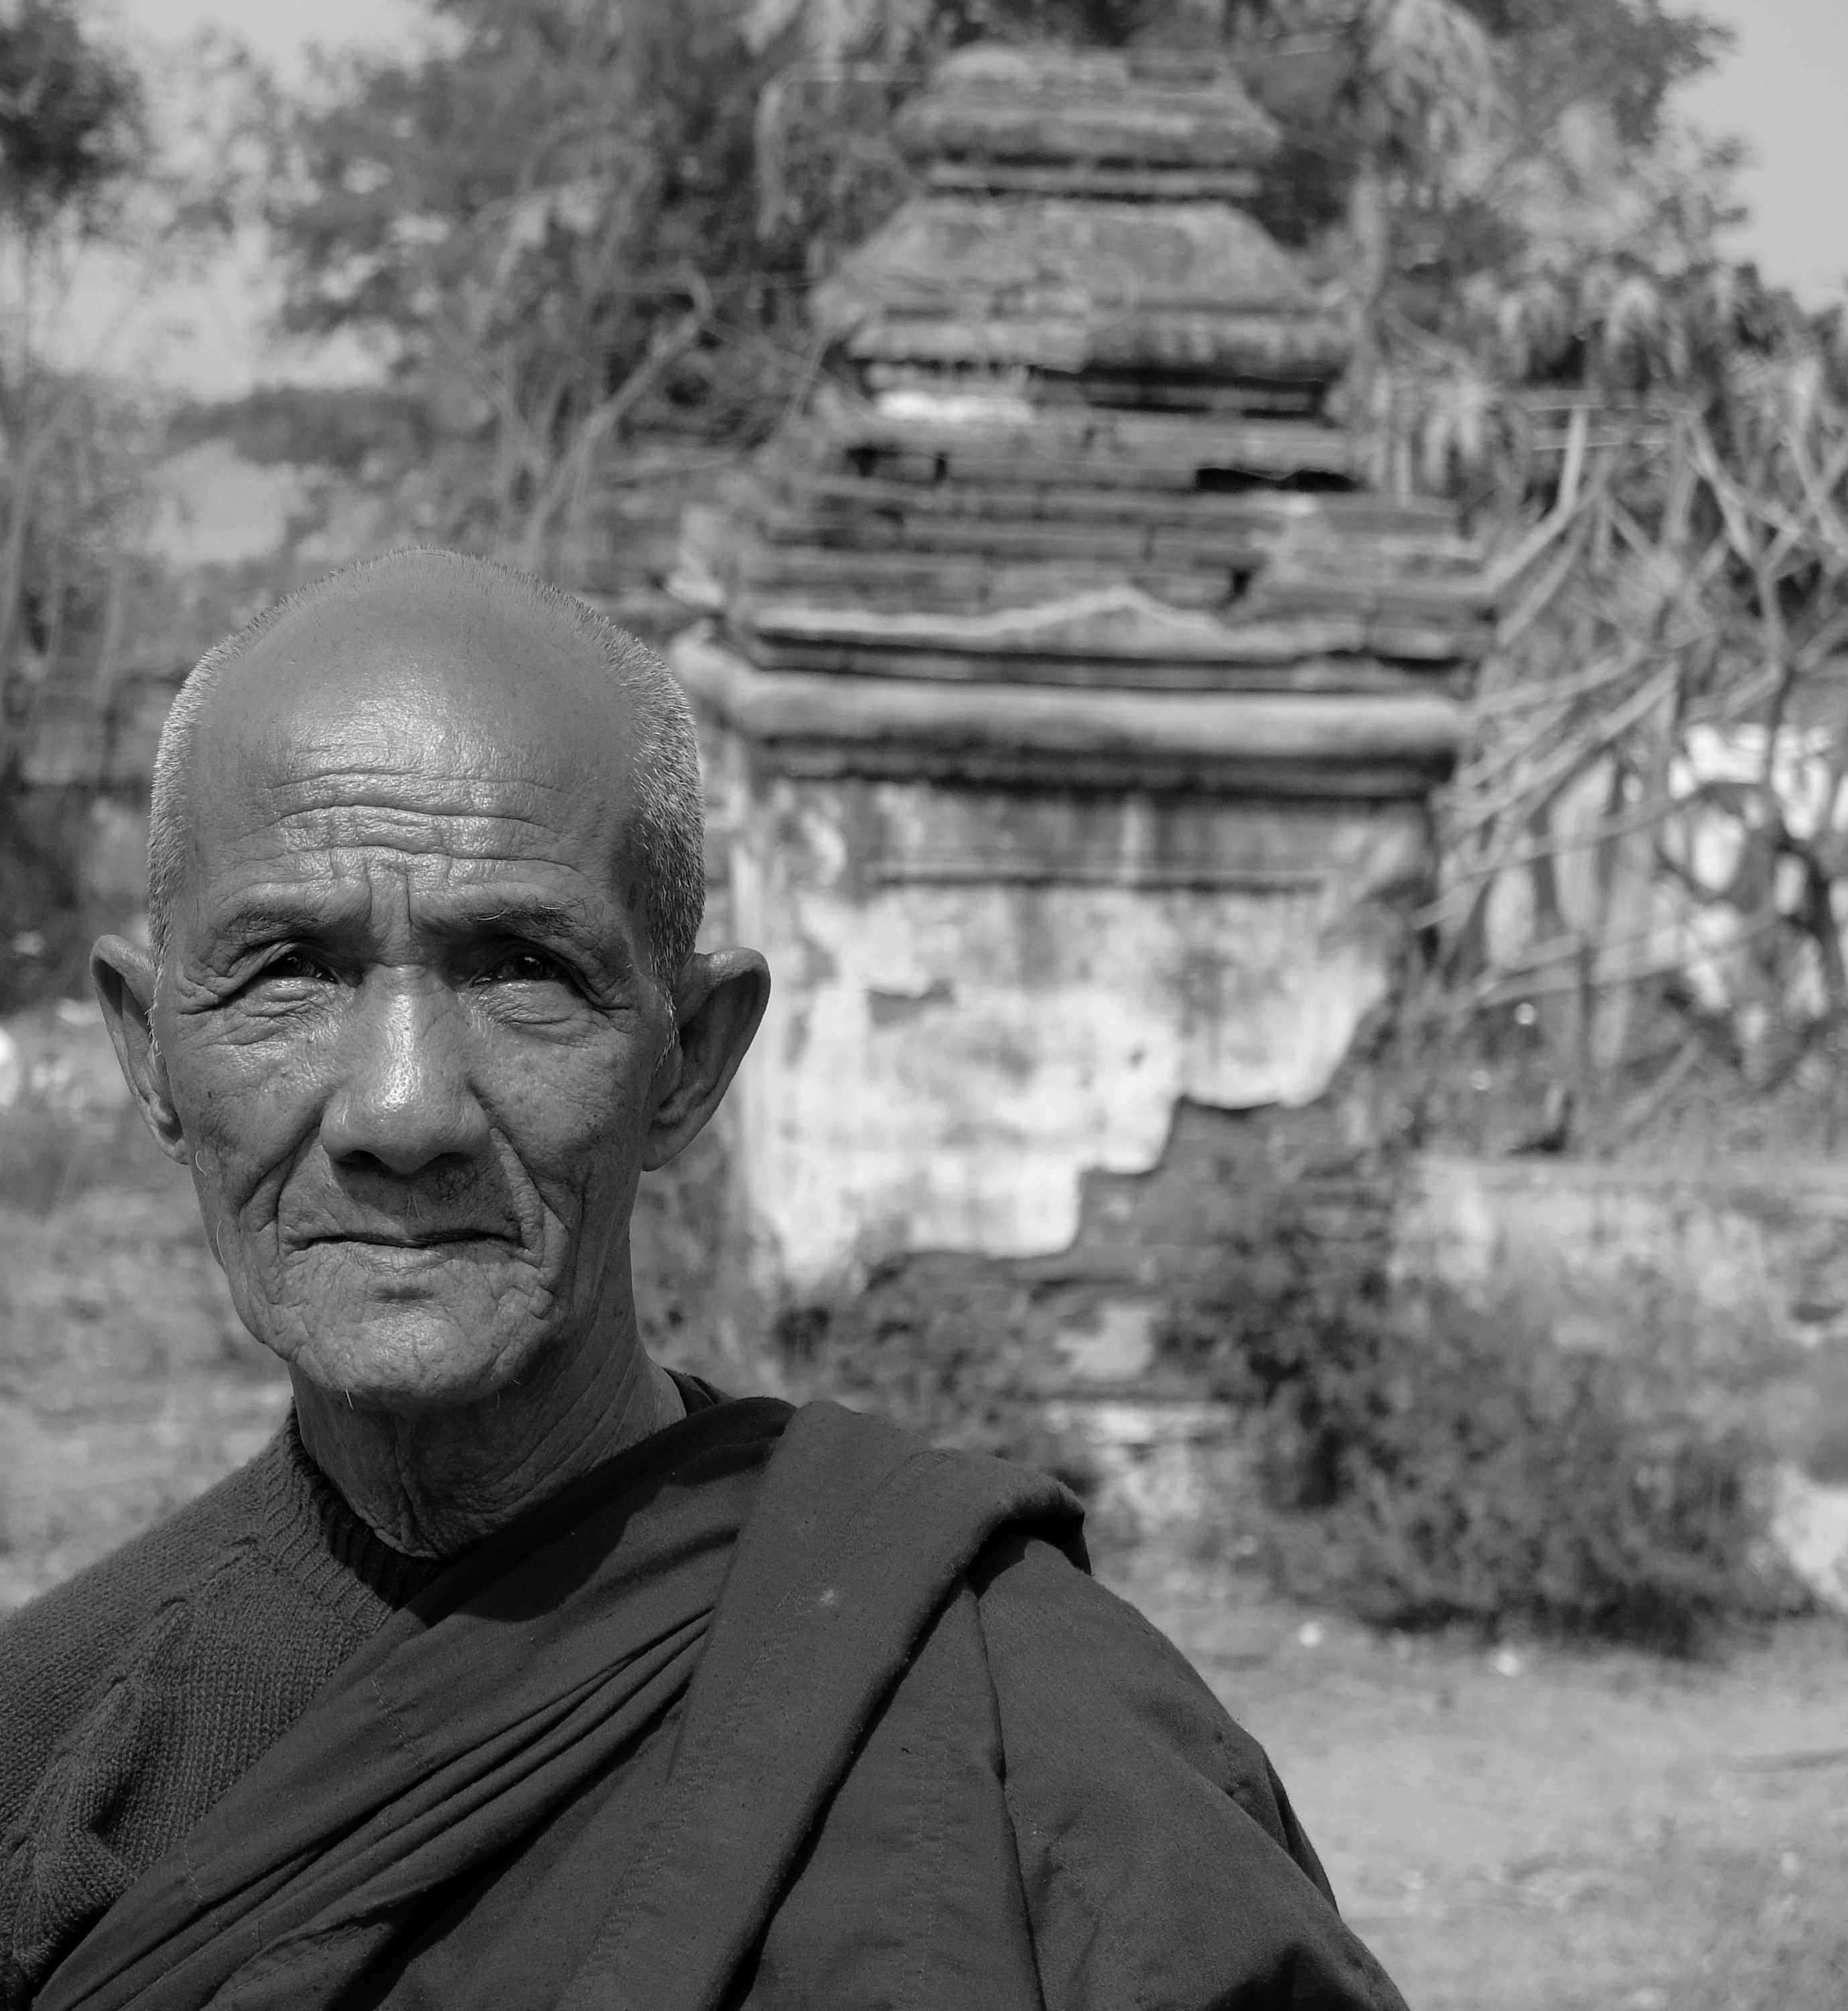
person, black and white, people, monument, statue, portrait, peace, monk, buddhist, buddhism, religion, asia, monochrome, sculpture, temple, photograph, serenity, myanmar, spirituality, monochrome photography